United States Naval Research Laboratory

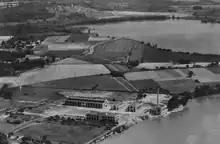
NRL in 1923, the year it was founded, showing the first five buildings on its campus

The "Naval Research Laboratory" came into existence from an idea that originated from Thomas Edison. In a May 1915 editorial piece in the "New York Times Magazine", Edison wrote; "The Government should maintain a great research laboratory... In this could be developed...all the technique of military and naval progression without any vast expense." This statement addressed concerns about World War I in the United States.